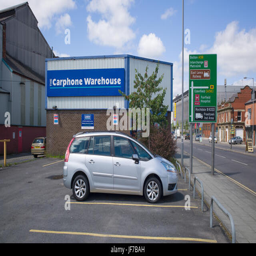
the sign on building adjacent